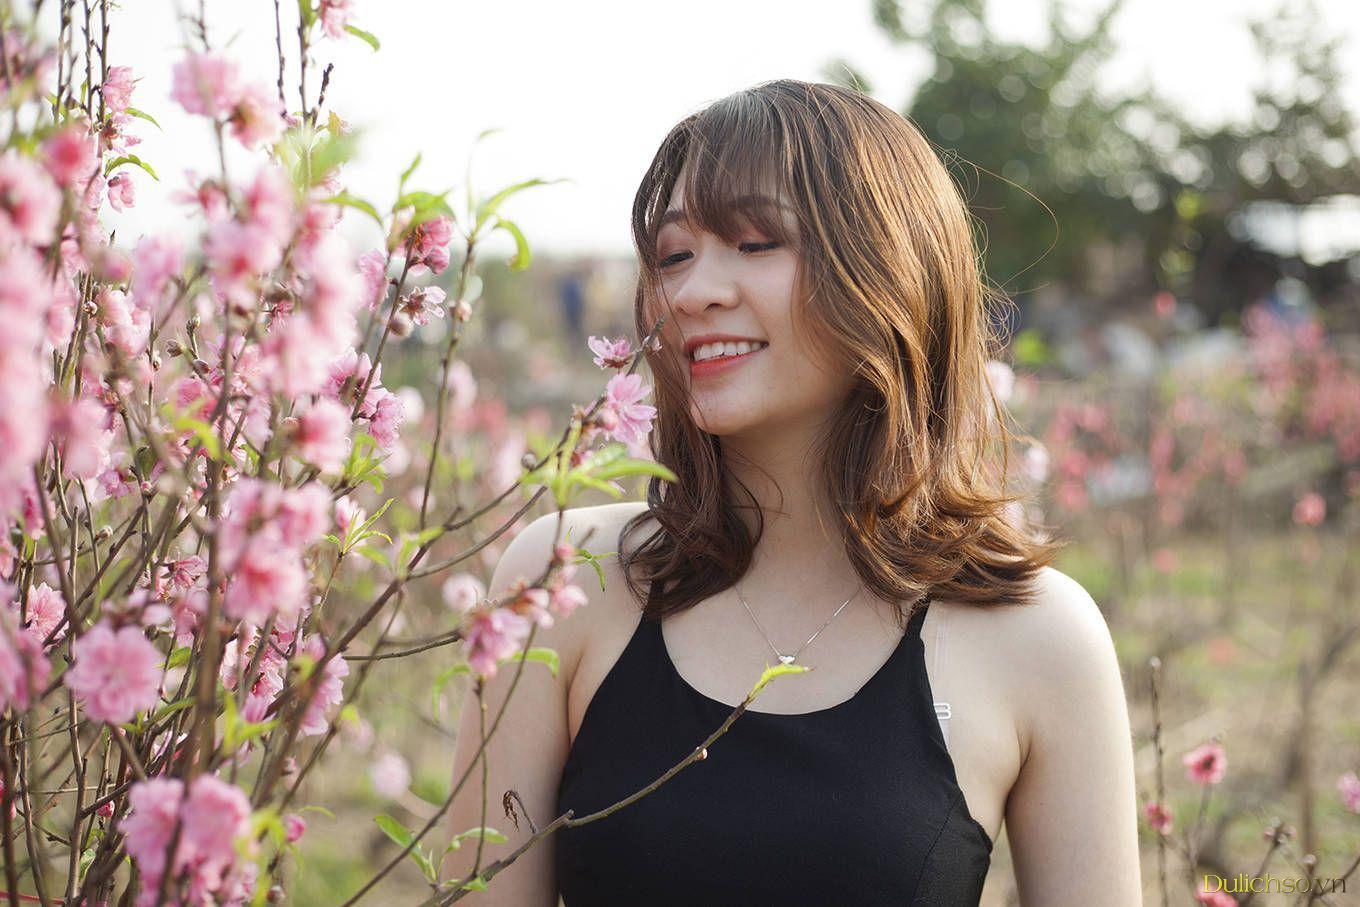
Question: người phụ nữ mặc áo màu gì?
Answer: người phụ nữ mặc áo màu đen